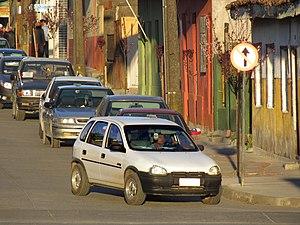
La Chevrolet Sail est une automobile de la marque américaine Chevrolet destinée au marché chinois. C'était une Opel Corsa de 1993 « regriffée ». Il existe plusieurs variantes : trois volumes, quatre portes ou break.